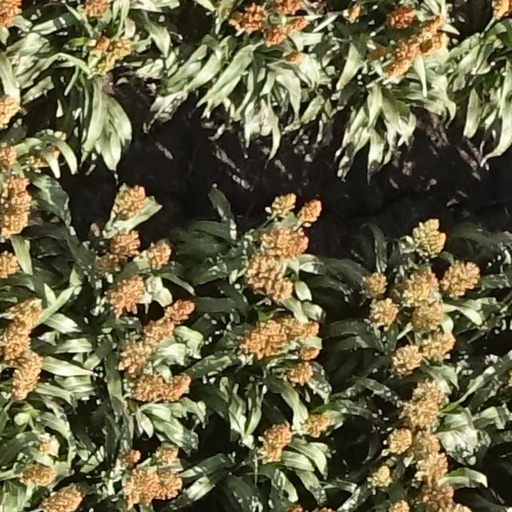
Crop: sorghum